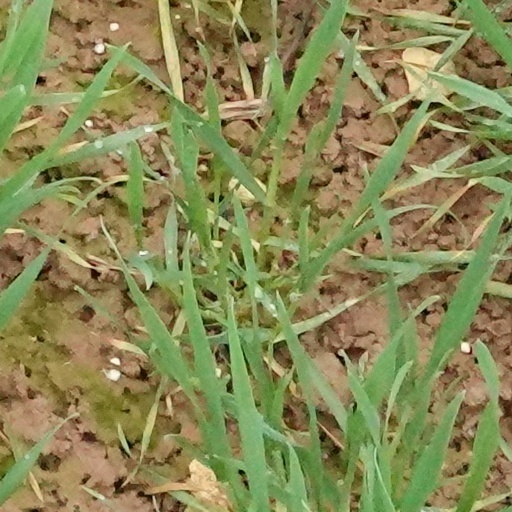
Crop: wheat